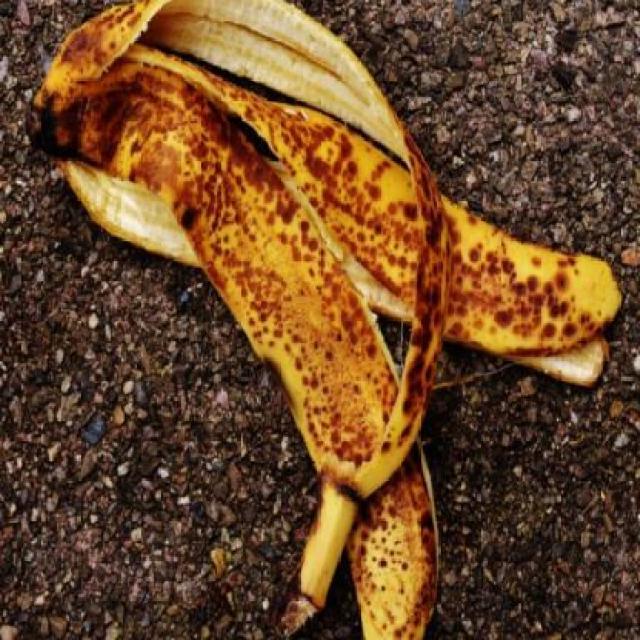
Label: bananas